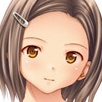
Portrait style: Anime Portrait